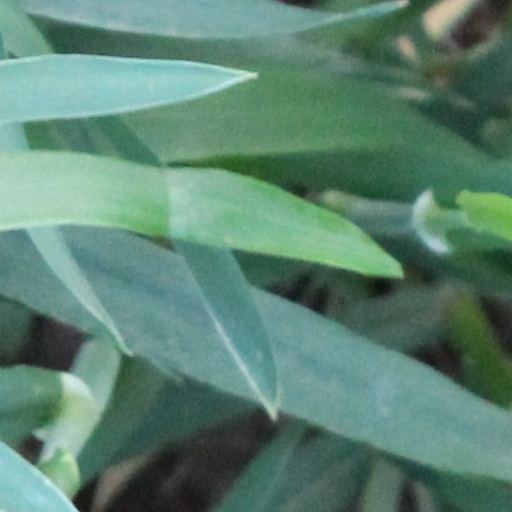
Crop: wheat